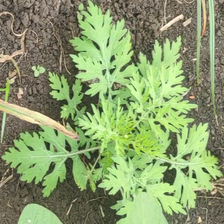
Weed species: Gajar_gavat_(Parthenium hysterophorus)